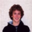
Label: man